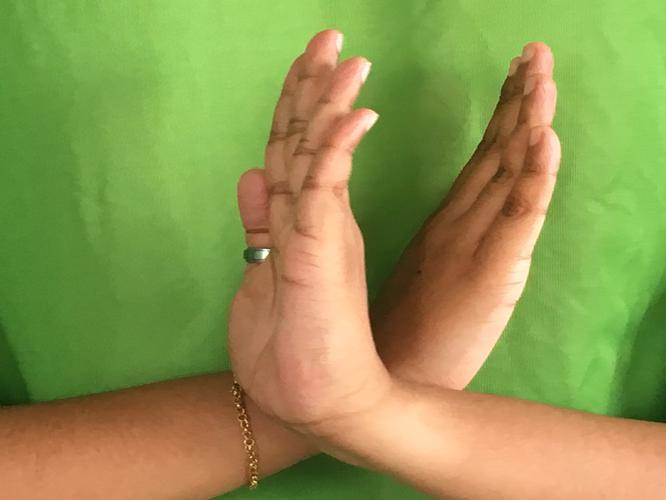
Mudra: Swastikam
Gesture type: double_hand